Herbert Lord

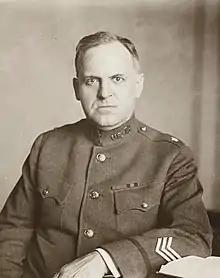
Lord at work in the Munitions Building, January 1919

Herbert Mayhew Lord (December 6, 1859 – June 2, 1930) was a United States Army officer and public official. He was most notable for his service as the Army's Director of Finance during World War I and the Director of the United States Bureau of the Budget (now the Office of Management and Budget) from 1922 to 1929.